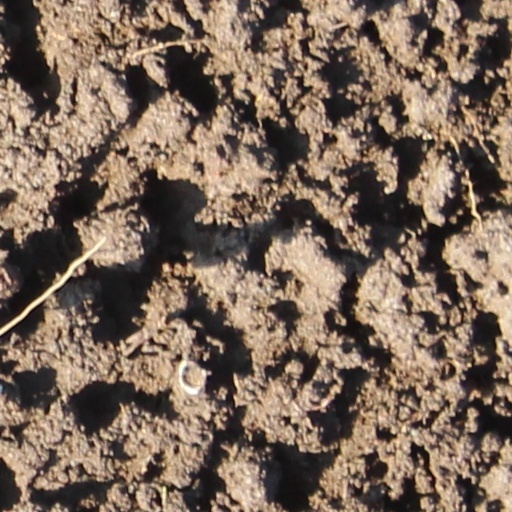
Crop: wheat